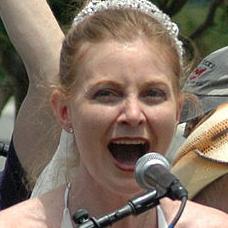
Age: 38